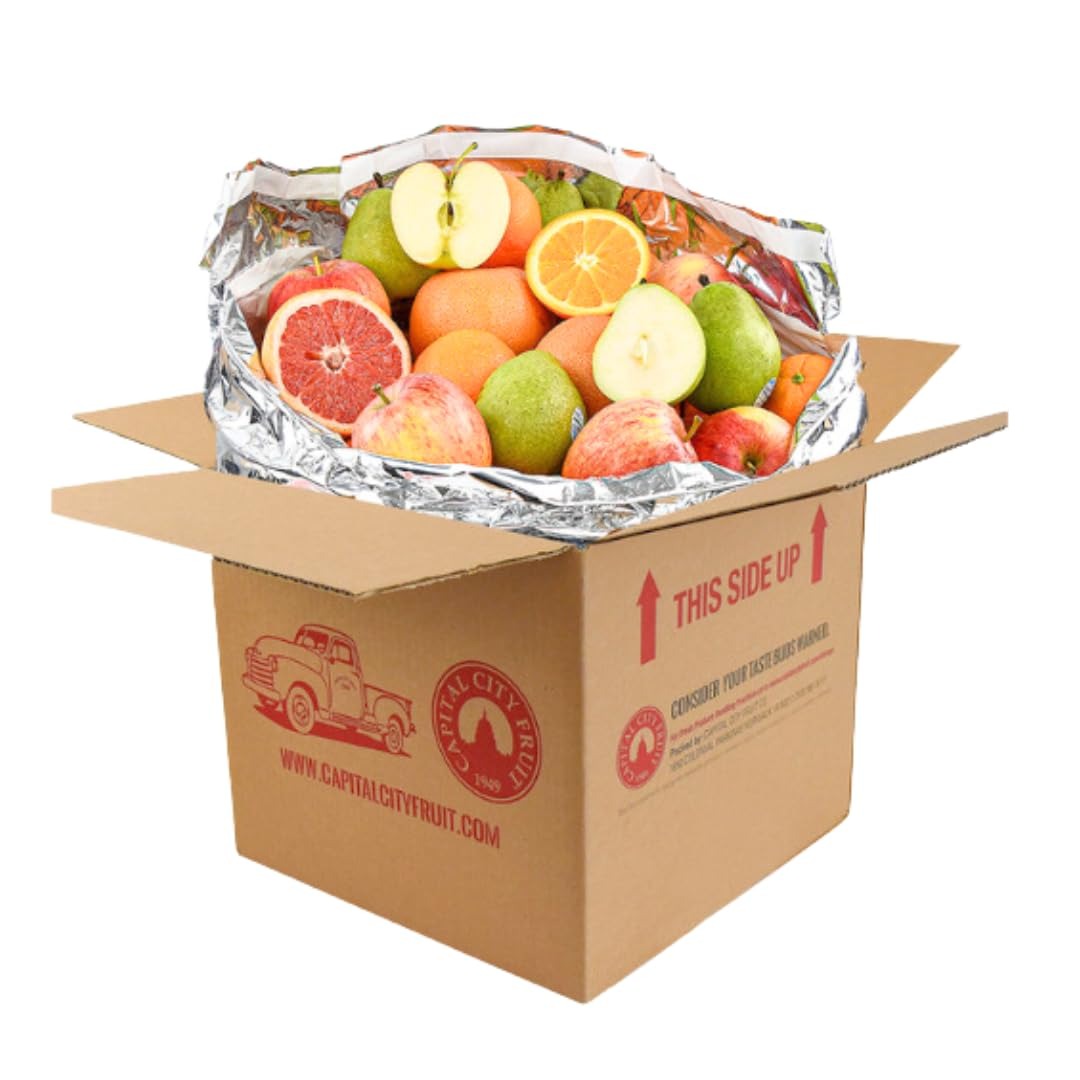
Item Name: Capital City Fruit Gourmet Fresh Fruit Gift Box (22 Piece Mixed Fruit)
Bullet Point 1: Fruit is what we do! For over 75 years, our family-owned business has prided ourselves on sourcing the freshest and highest quality fruit. This 22-piece gift basket is made for groups to indulge in, including 5 pears, 5 apples, and 22 oranges. We source the freshest and most flavorful fruit from our vast community of growers so that we can deliver the freshest fruit possible at all times of the year. Our top-notch quality assurance team conducts 21 quality checkpoints before each gift box is shipped.
Bullet Point 2: We created this 22-piece box with a wide variety of fresh fruit to suit large groups and gatherings. Mark any occasion - condolences, thank you, congratulations, anniversary, get well soon. This gift is for mothers, fathers, kids, corporate clients, friends, family, and anyone else you might want to celebrate.
Bullet Point 3: Every individual gift pack is made-to-order to ensure the upmost freshness! All contents are packaged to arrive fresh and unharmed with recycled cardboard insulation, cold ice, and cushy bubble wrap. Product will arrive in a cardboard box. If you for any reason are unhappy with your order, we will do everything we can to make it right.
Bullet Point 4: Gift messaging available at checkout. Include your name so your loved one knows you are thinking of them!
Product Description: Gift our Gourmet Fresh Fruit Gift Box for all occasions. This fresh fruit gift box includes 22 pieces of fresh fruit. It comes with 5 pears, 5 apples, and 12 oranges. There is something for everyone to enjoy. Fruit is what we do! For over 75 years, our family-owned business has prided ourselves on sourcing fresh and high quality fruit. This fresh produce care package is a great way to say congratulations, thank you, or get well soon. Add a gift message at checkout to let your friends, family, colleagues, or corporate clients that you are thinking of them! We are fruit delivery experts and package our product to arrive fresh and unharmed with recycled cardboard insulation, cold ice, and cushy bubble wrap.
Value: 160.0
Unit: Ounce

Price: 44.95